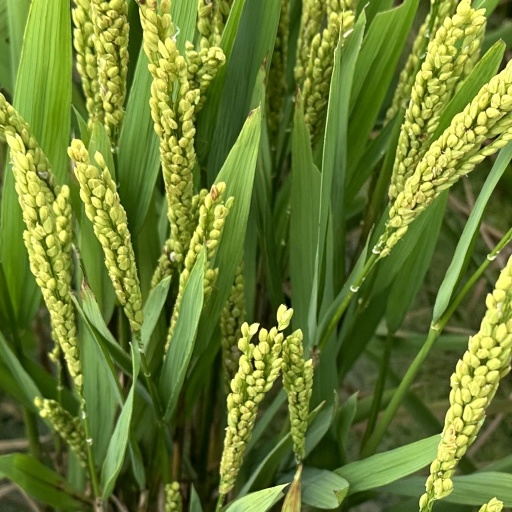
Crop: rice